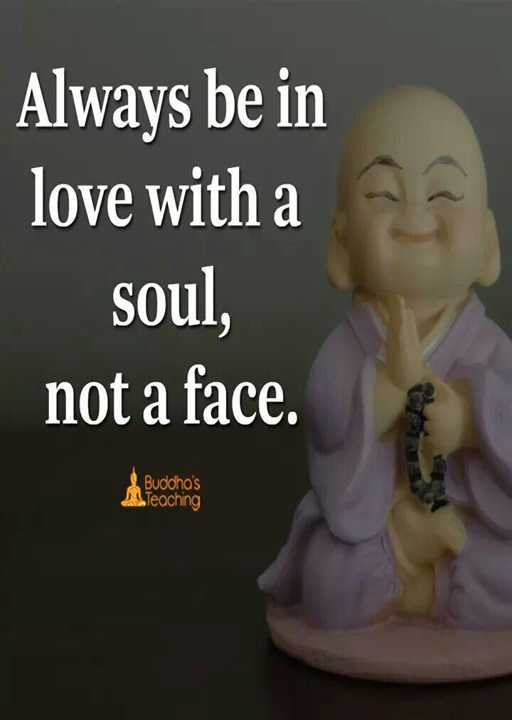
be in love with a soul